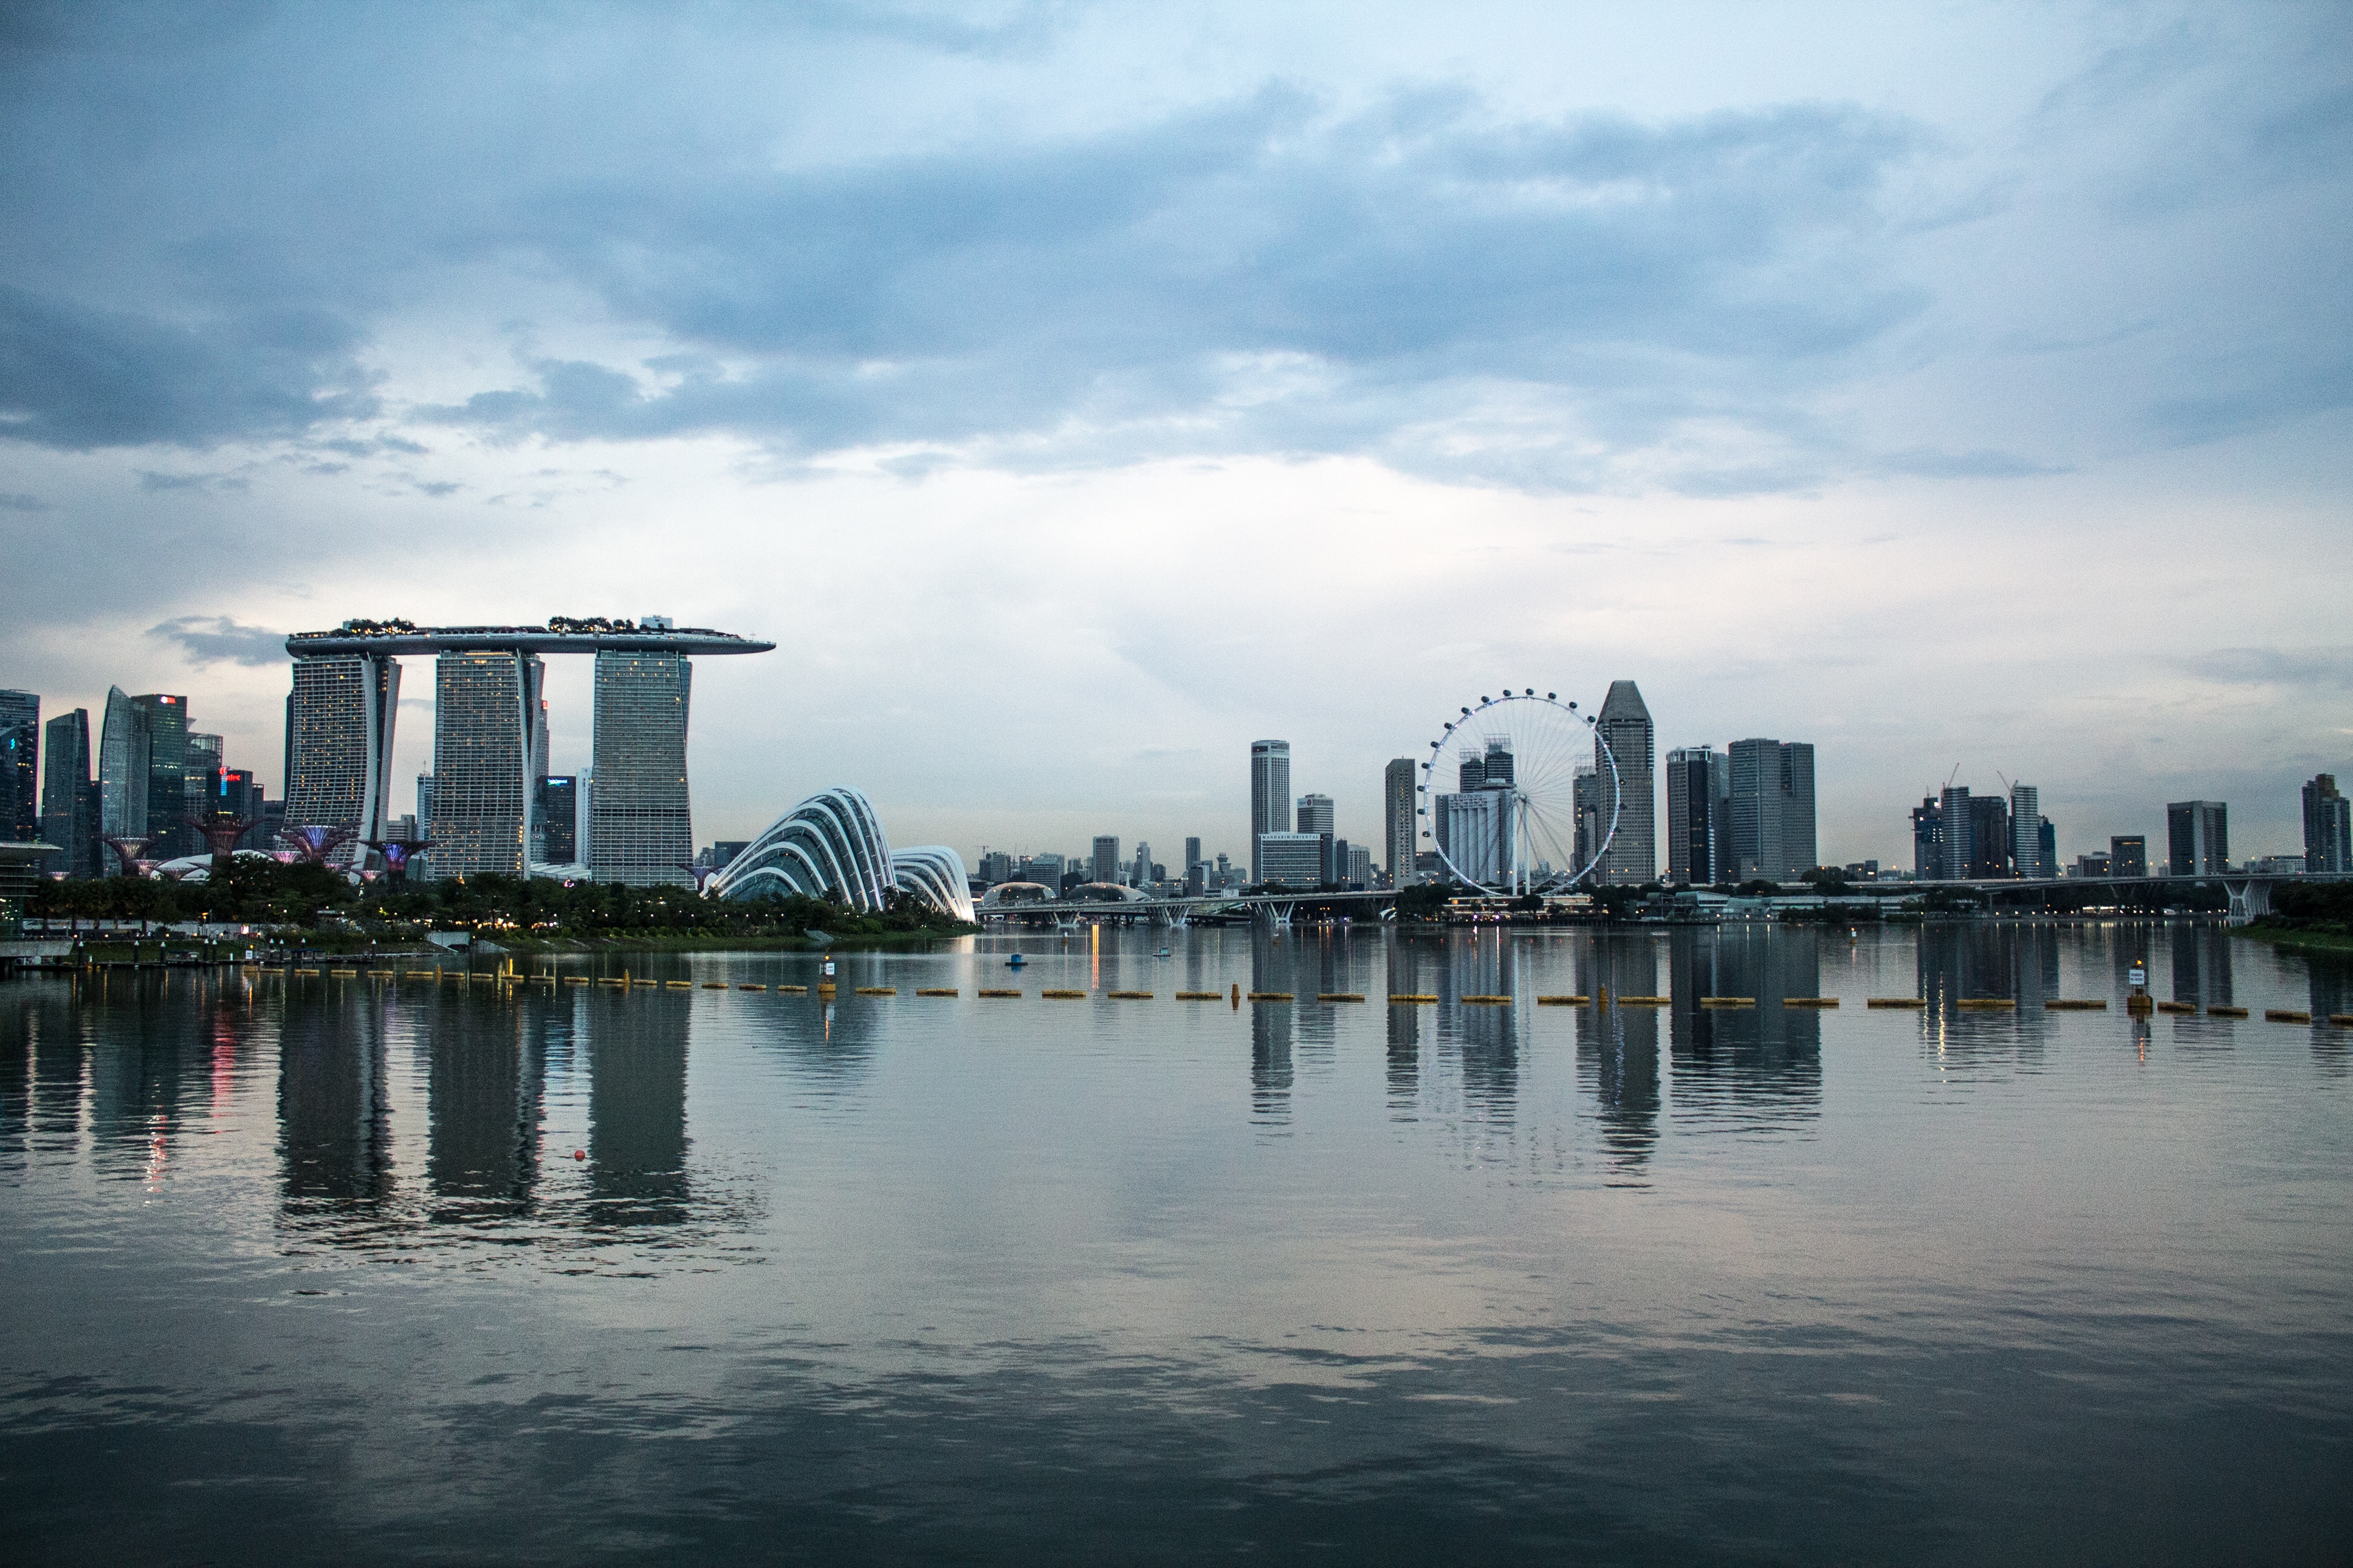
sea, water, horizon, dock, cloud, sky, bridge, skyline, morning, city, skyscraper, river, cityscape, downtown, dusk, evening, reflection, bay, landmark, harbor, waterway, urban area, human settlement